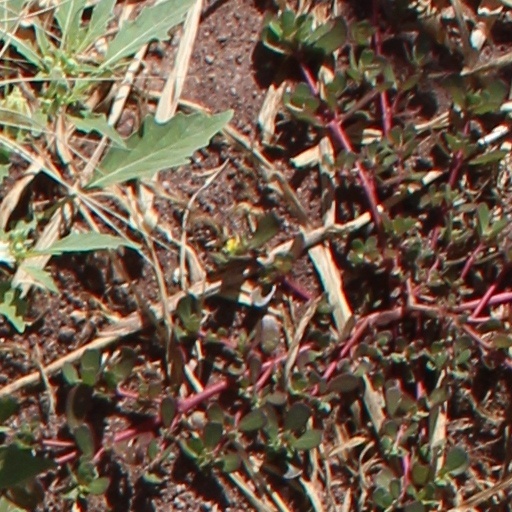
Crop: wheat